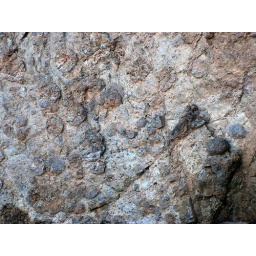
Look closely and you can see the petrified trees in the canyon wall